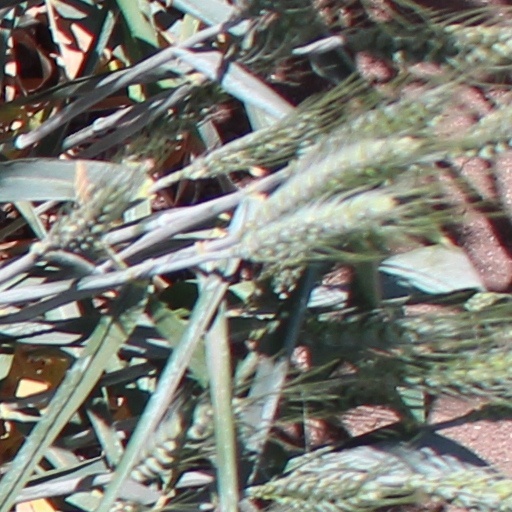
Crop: wheat